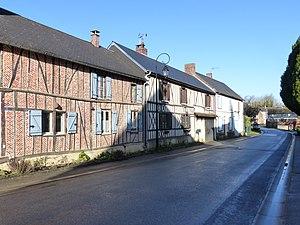
RD 615 à Blicourt
Blicourt est une commune française située dans le département de l'Oise en région Hauts-de-France.